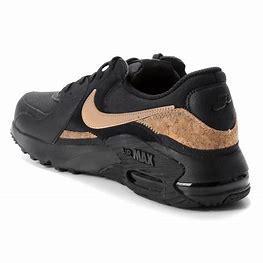
Brand: Nike
Model: Air Max Solo